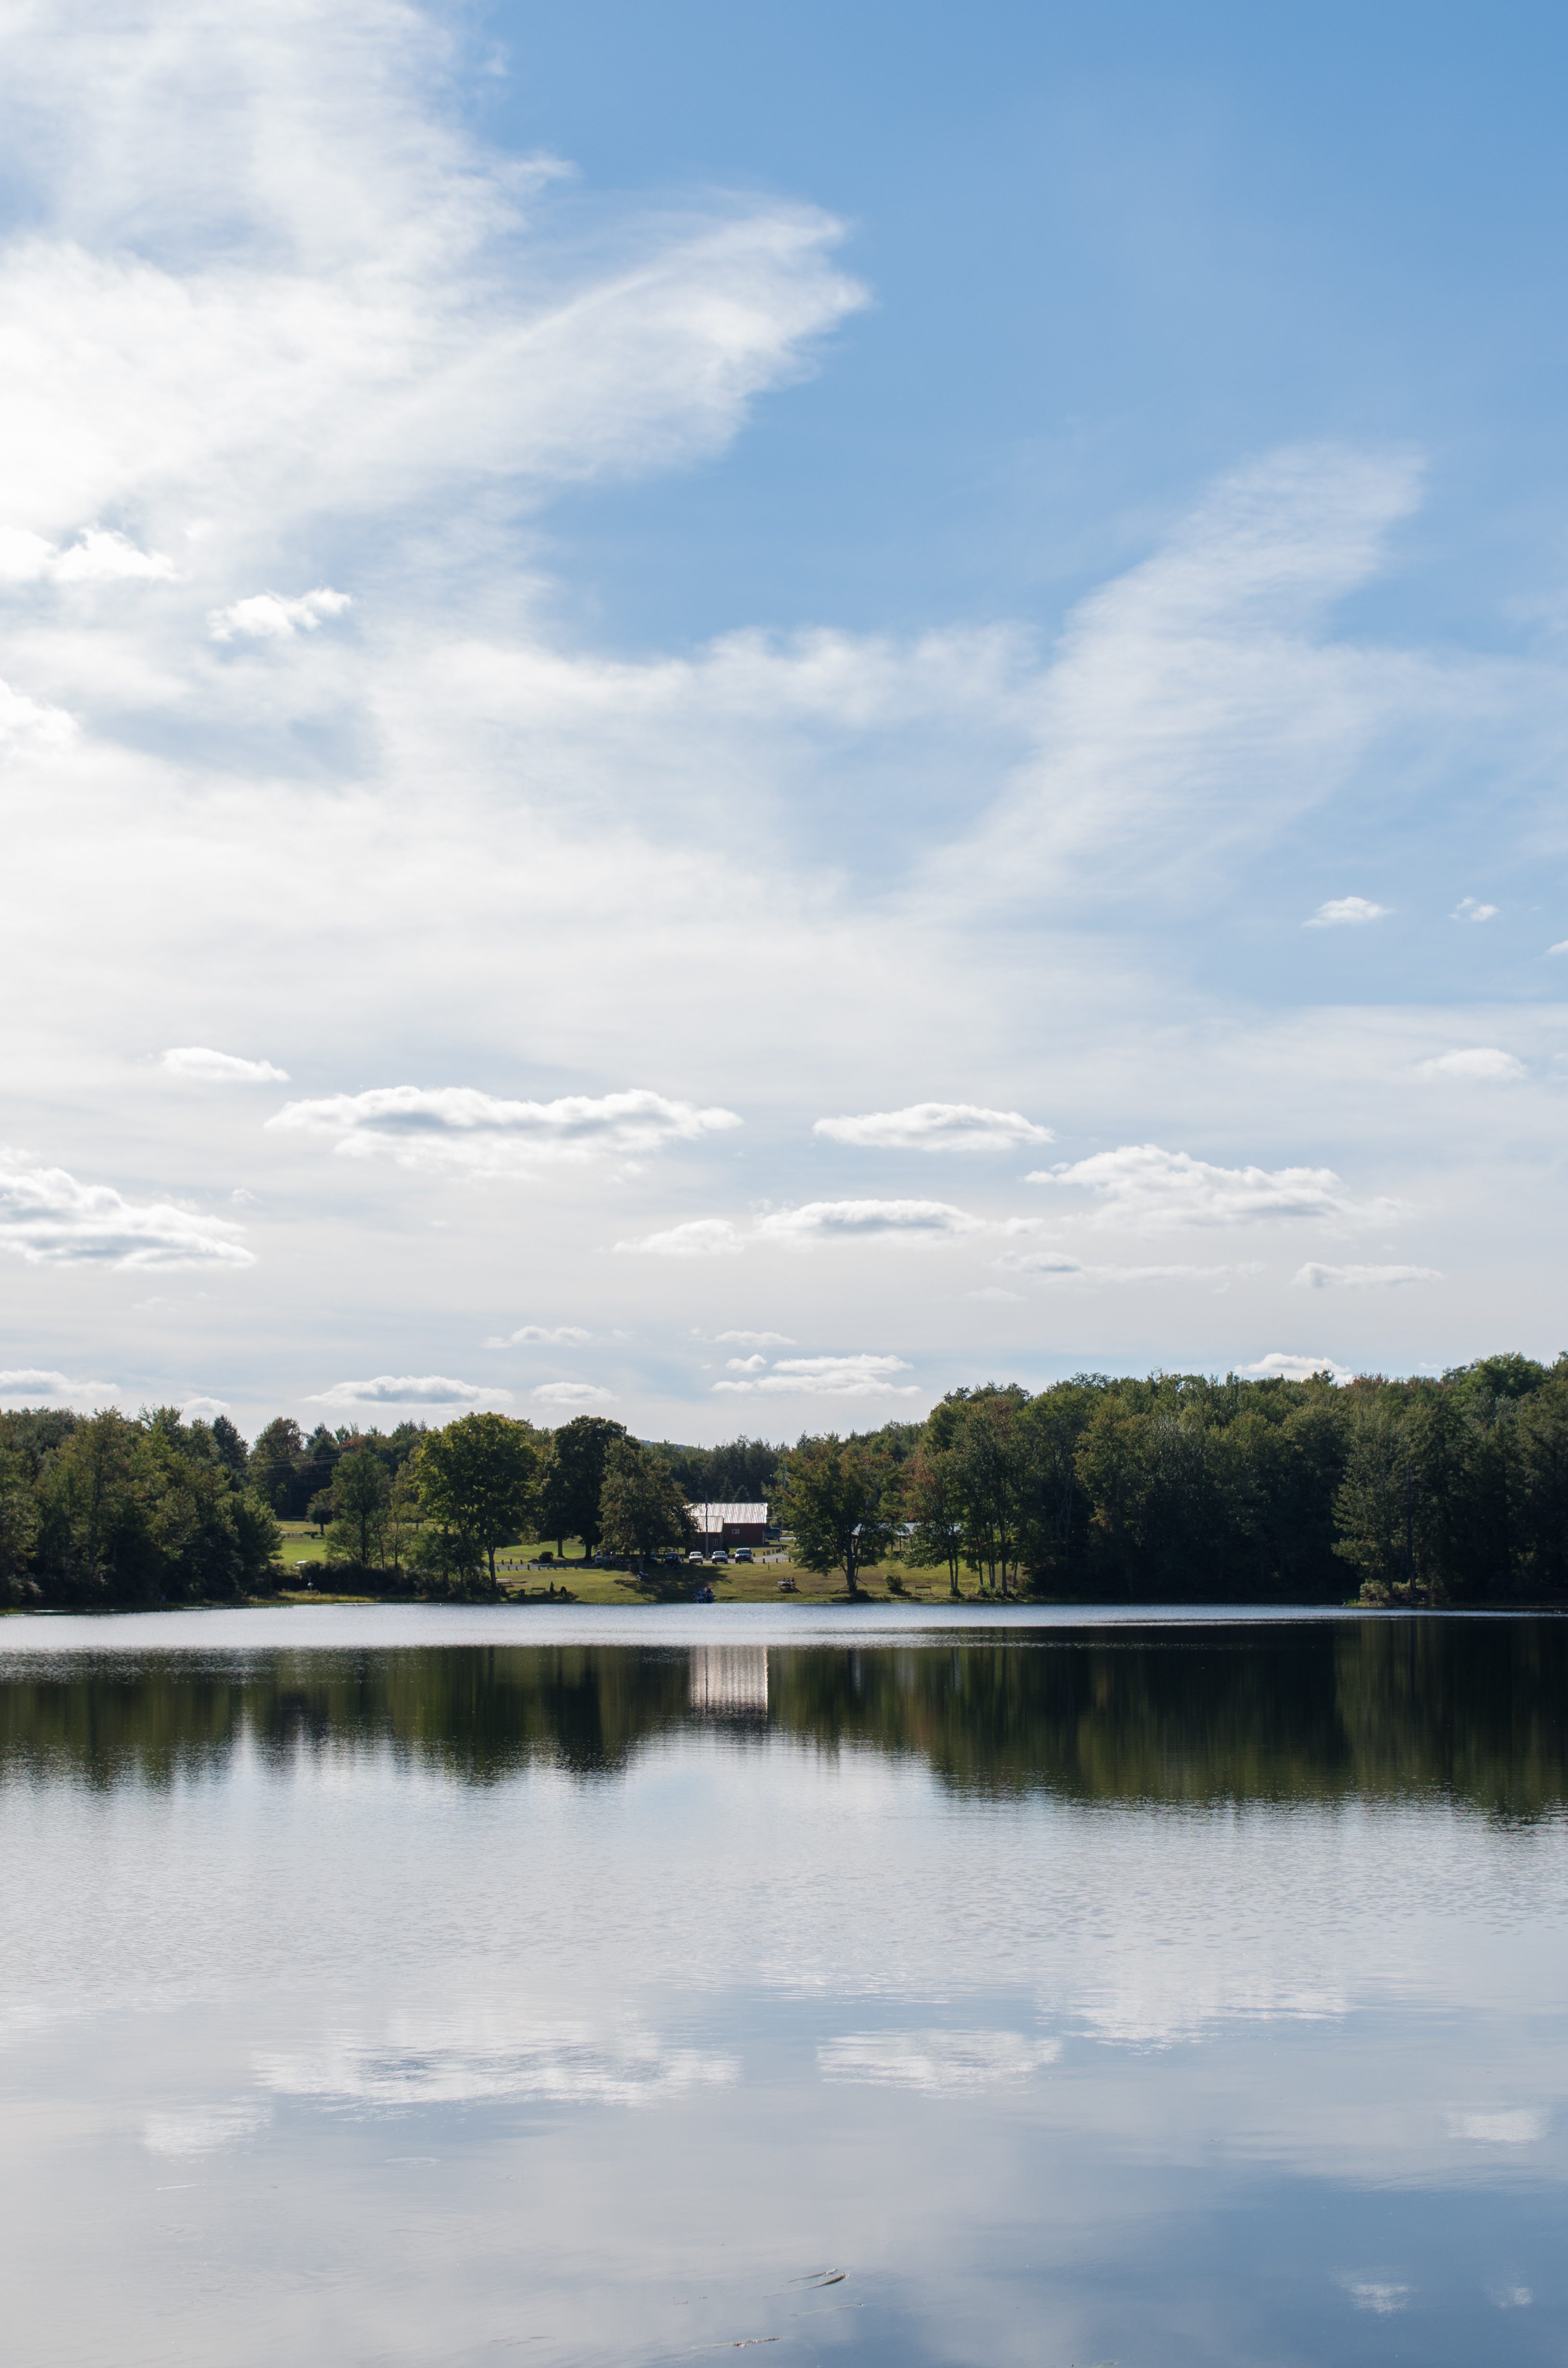
landscape, tree, water, nature, cloud, sky, lake, river, summer, pond, environment, green, reflection, tranquil, scenic, peaceful, park, scenery, serene, reservoir, season, waterway, body of water, trees, clouds, bright, wetland, beauty, loch